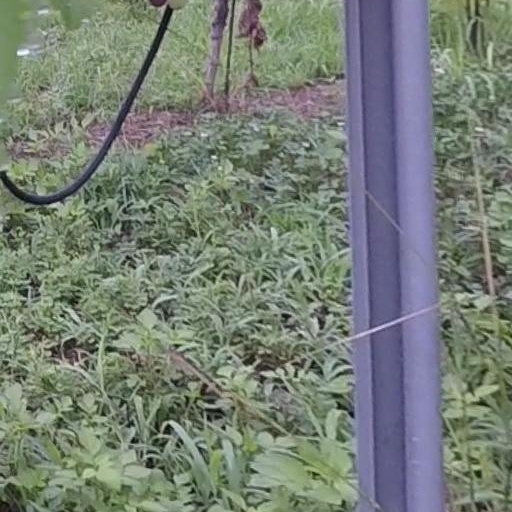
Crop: grape